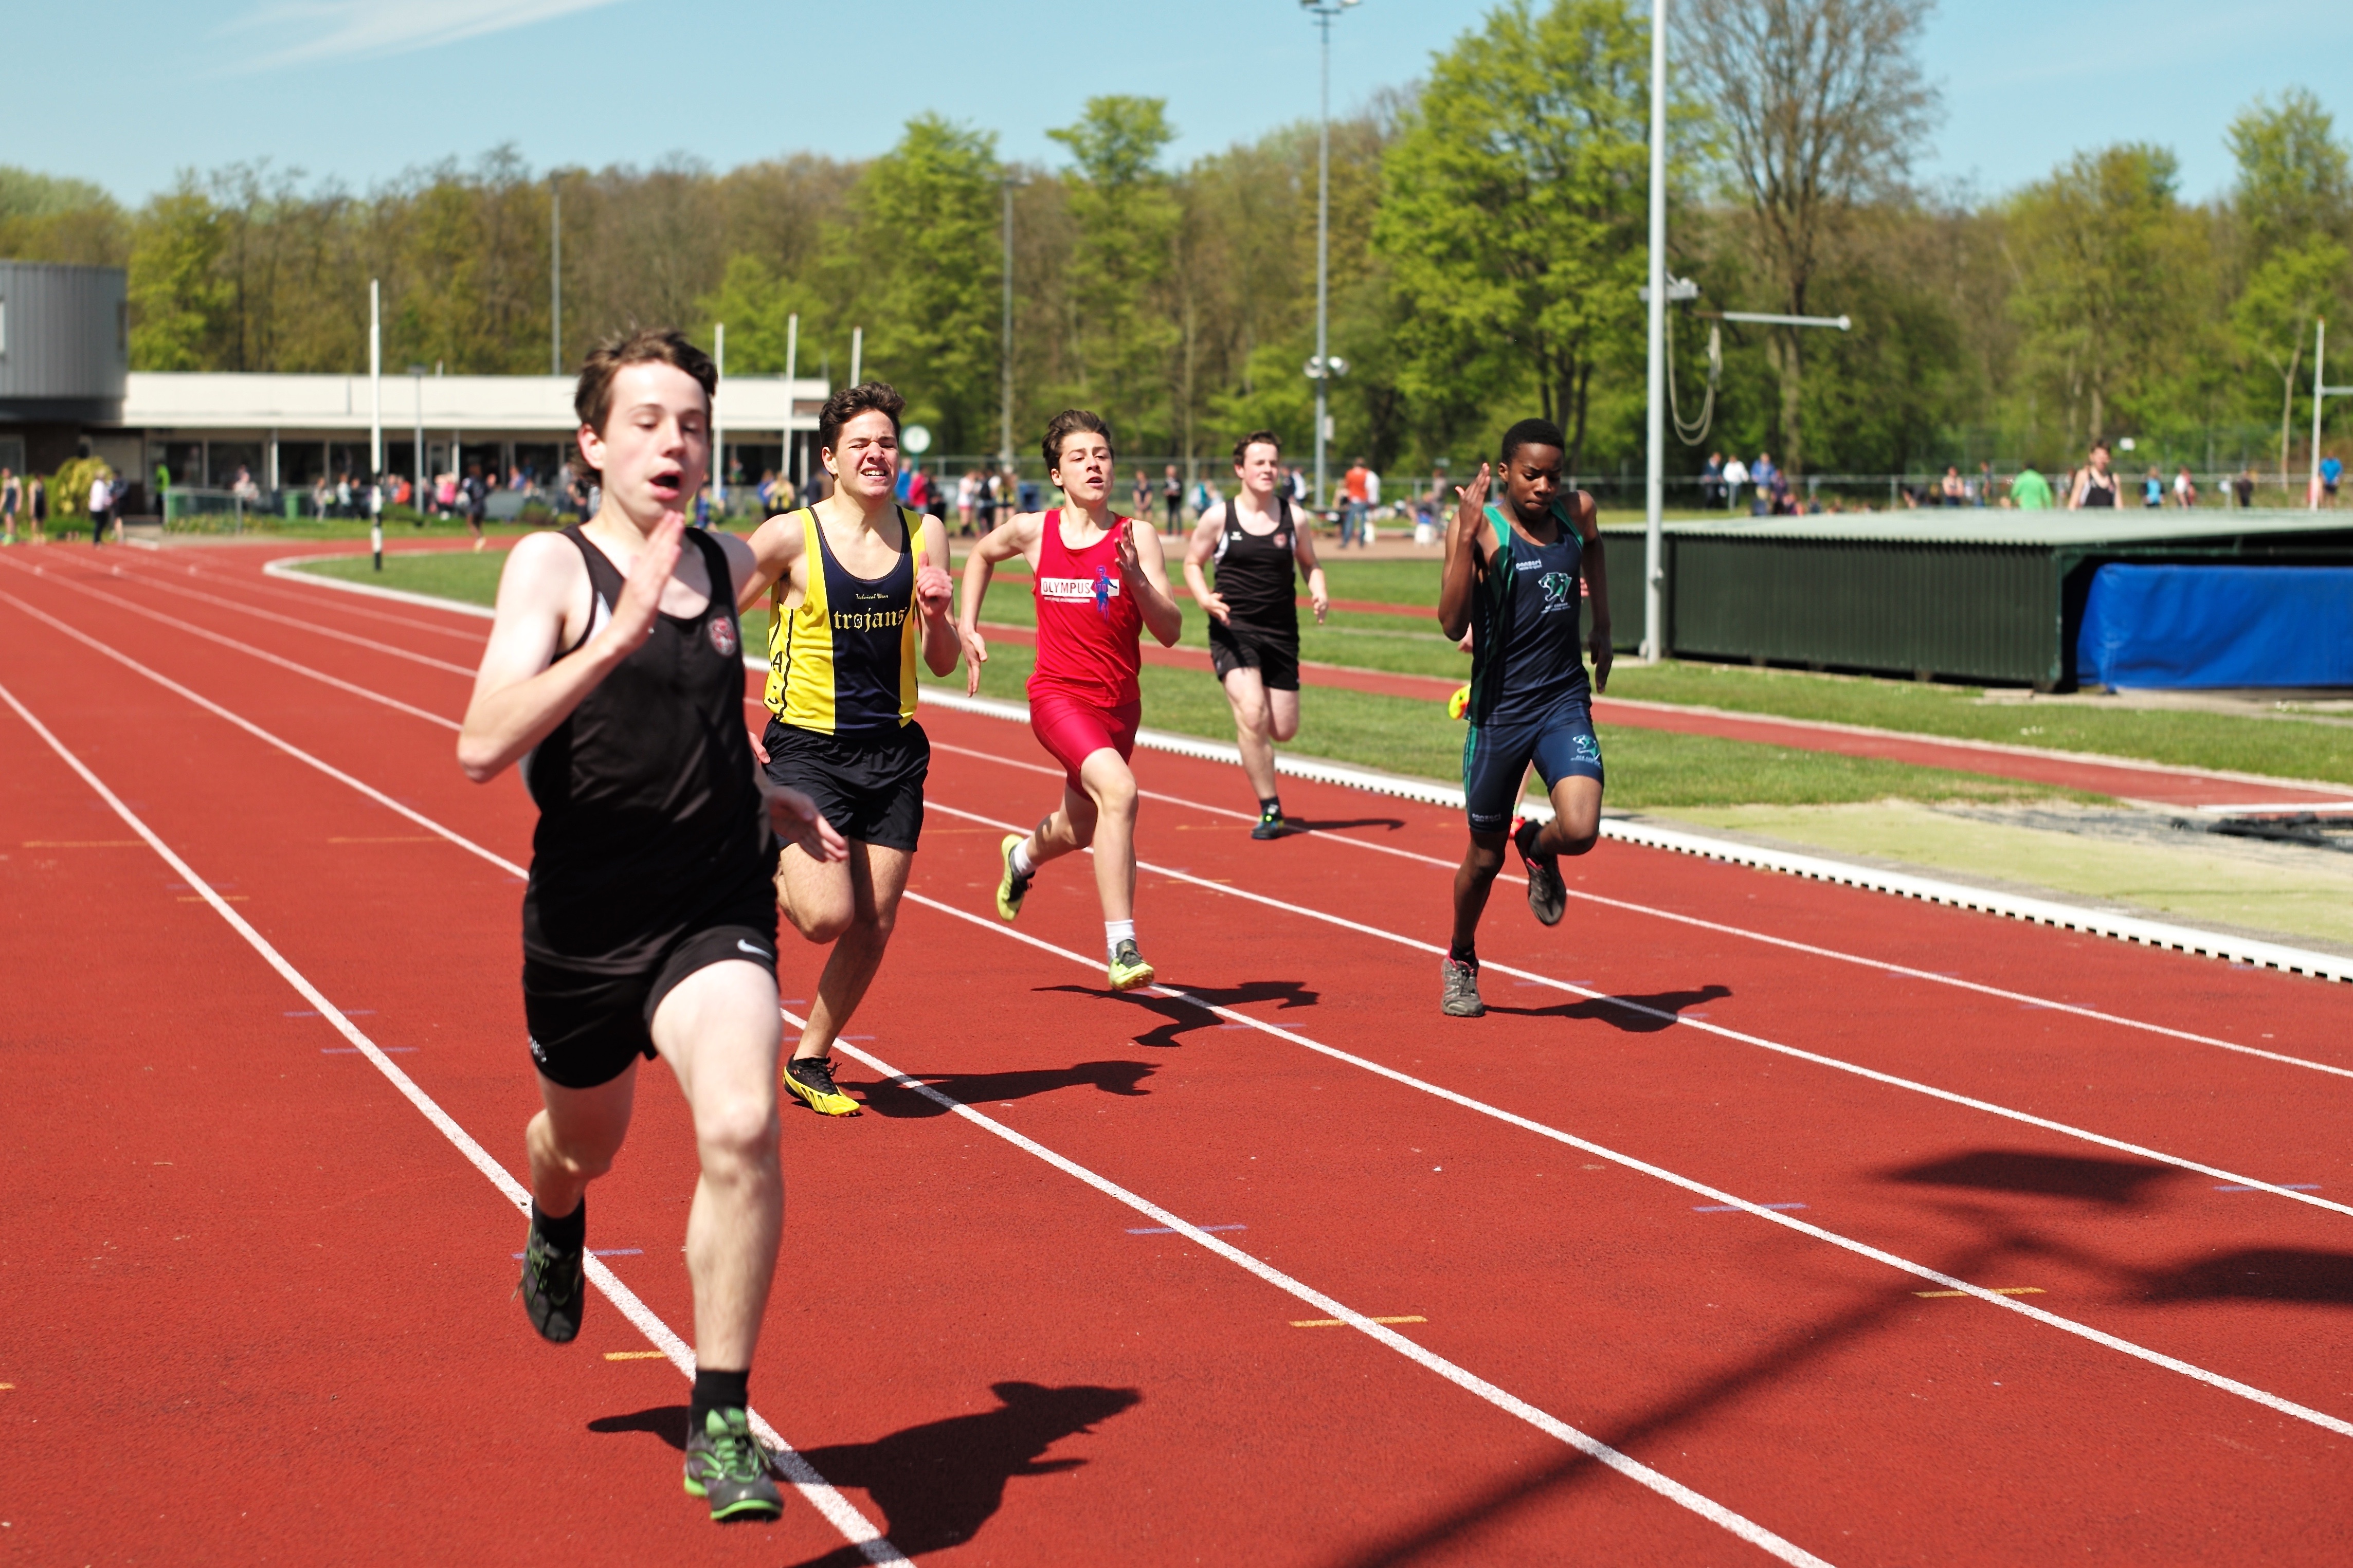
track, running, run, jumping, runner, ash, race, competition, holland, hague, netherlands, international, girls, m, american, sports, boys, 50, school, runners, junior, leica, 240, summilux, varsity, athletics, meet, sprint, hurdle, physical exercise, human action, track and field athletics, middle distance running, 800 metres, 4 100 metres relay